Eric Eskola

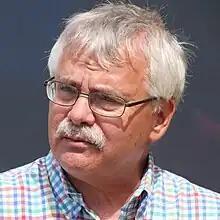
Eric Eskola in 2016

Eric Eskola is a journalist and television personality well known for his coverage of Minnesota politics and government.